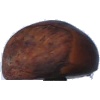
Label: chestnut